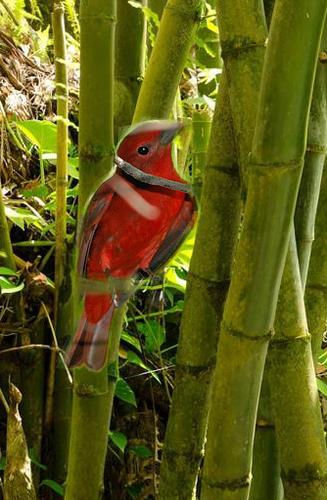
Bird species: Summer_Tanager
Bird type: landbird
Background: land